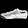
Label: Sneaker